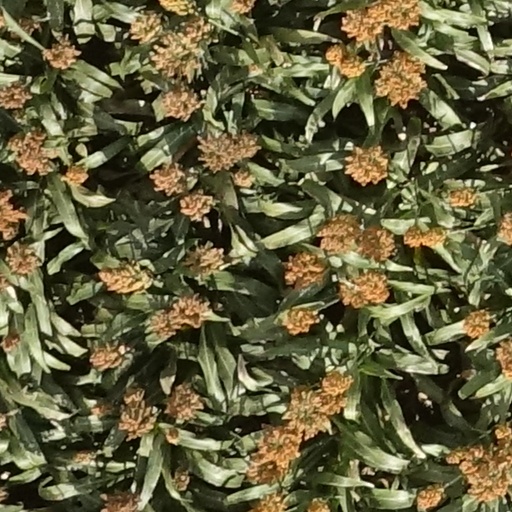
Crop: sorghum